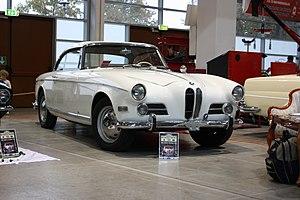
La BMW 503 est un modèle coupé 2+2 sport, du constructeur automobile allemand BMW, construite à 413 exemplaires entre 1956 et 1959.